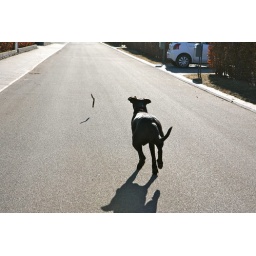
At the street near my house :)